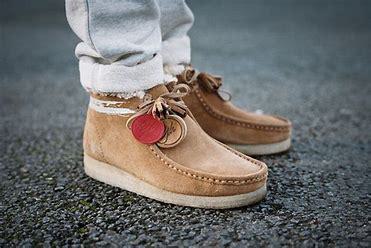
Brand: Clarks
Model: Wallabee